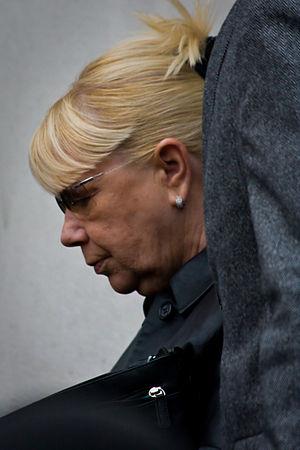
Laila Morse, née Maureen Oldman le 1ᵉʳ août 1945 à Londres, est une actrice anglaise, particulièrement connue pour son interprétation de Mo Harris dans EastEnders.